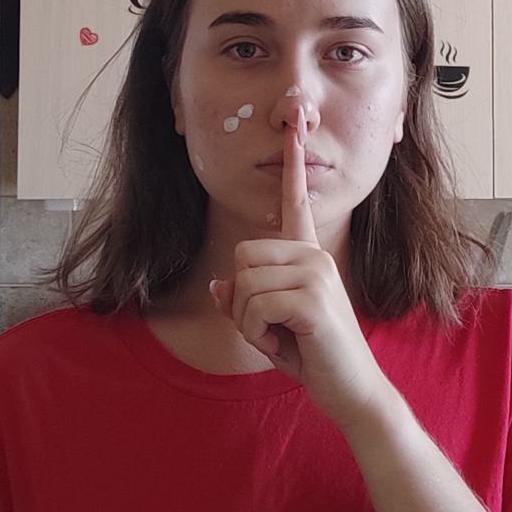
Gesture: mute